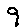
Label: 9